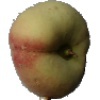
Label: Peach Flat 1